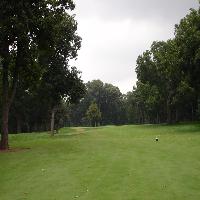
Weather: cloudy or overcast